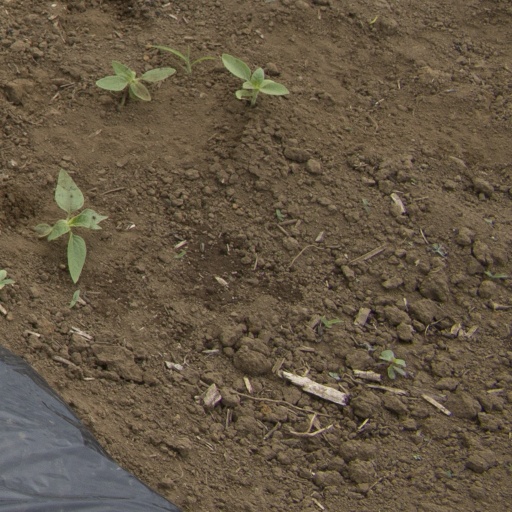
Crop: Jerusalem artichoke